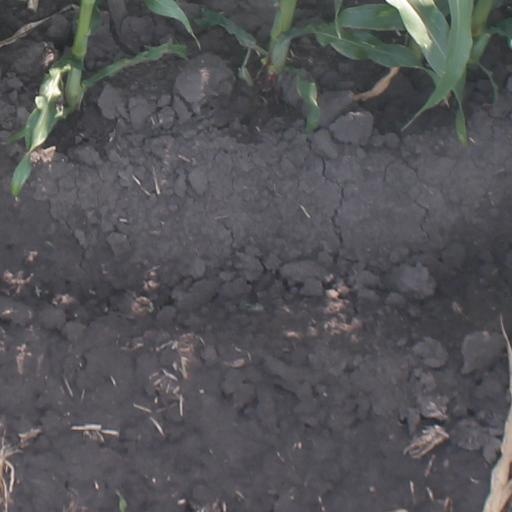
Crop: maize; corn